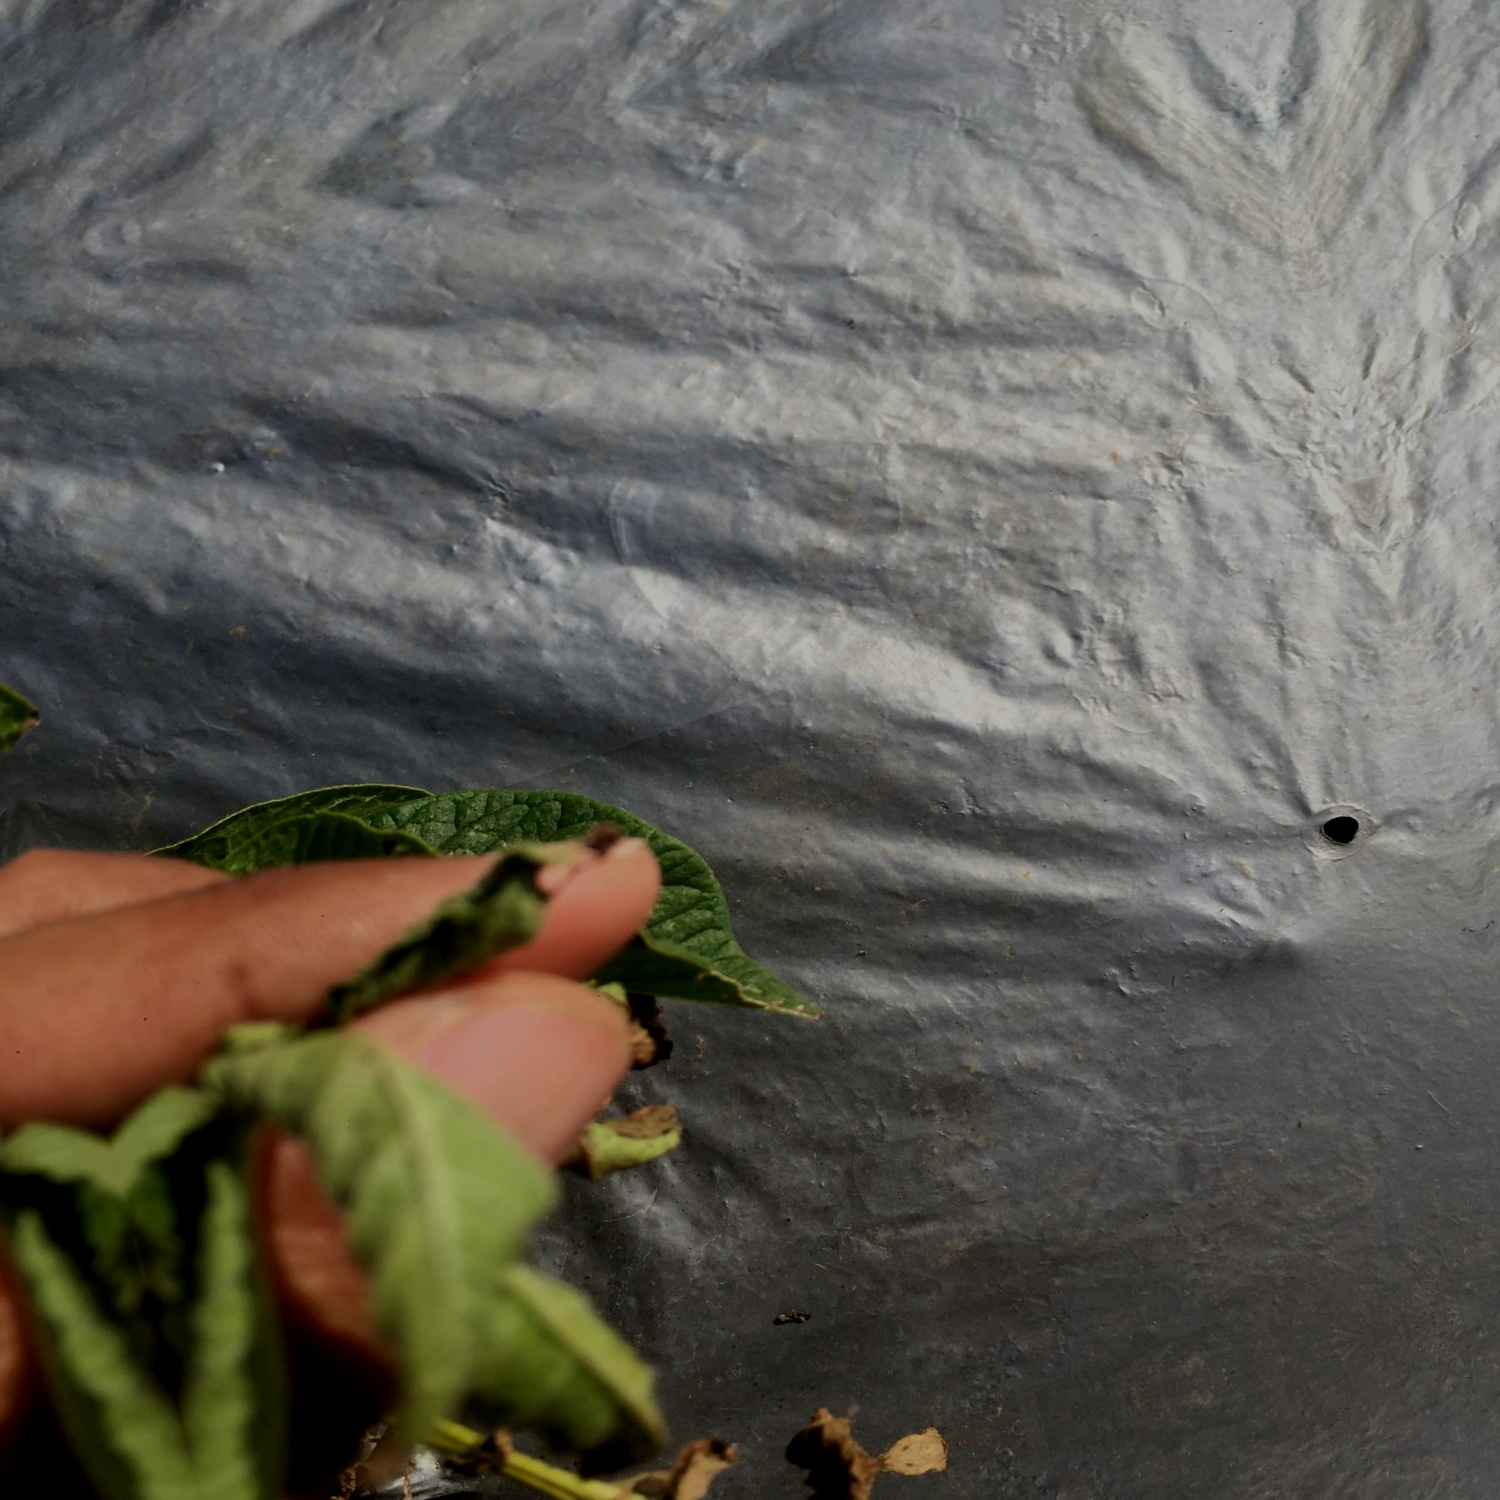
Etiqueta: Pudricion_Parda